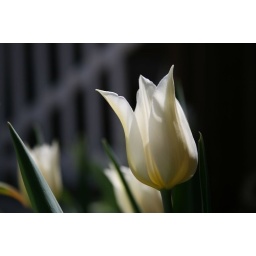
white tulips by the back fence